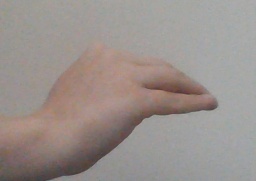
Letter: haa